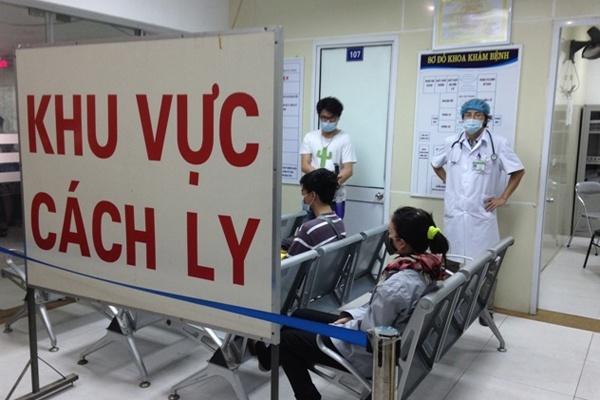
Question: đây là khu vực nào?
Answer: đây là khu vực cách ly